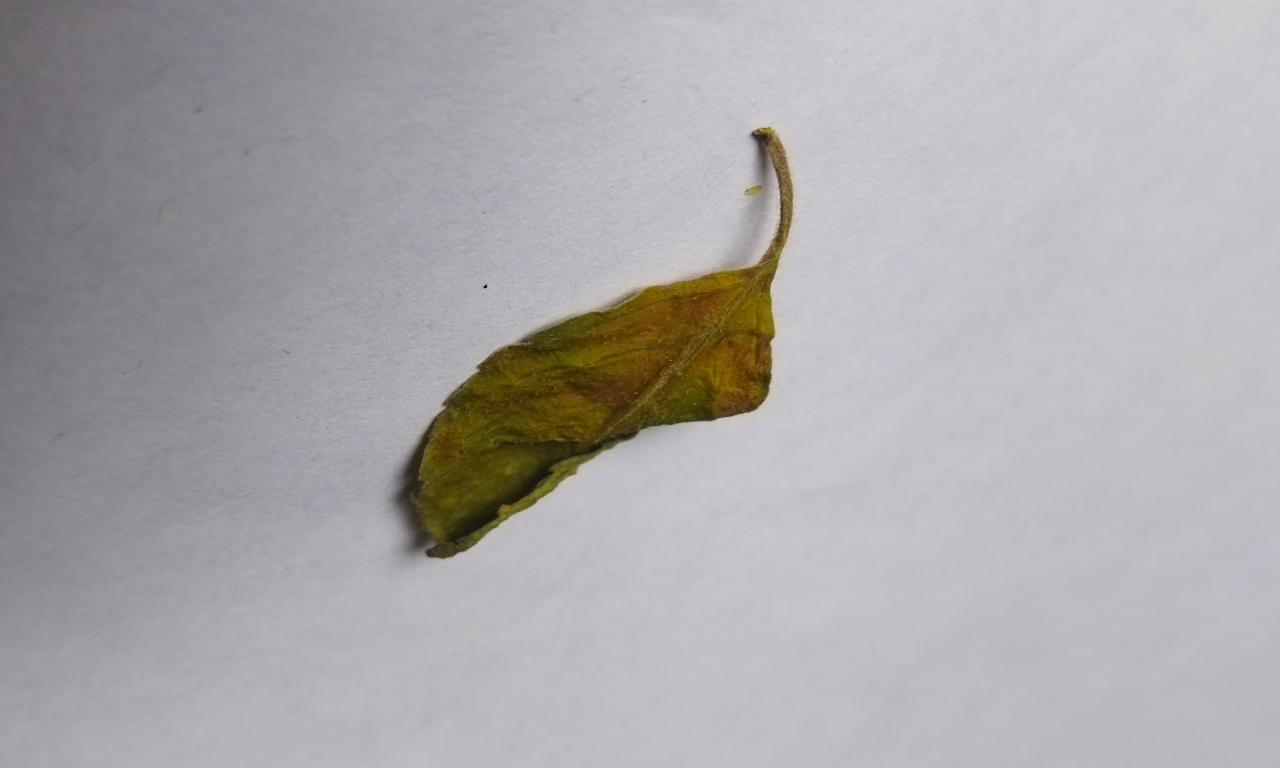
Label: Dried